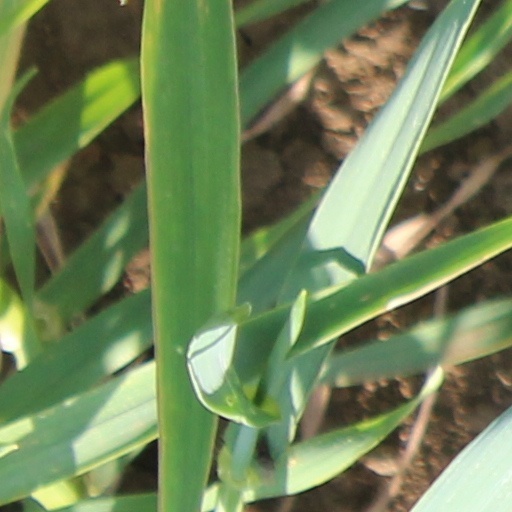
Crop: wheat